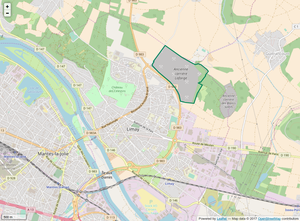
Périmètre de la RNR du site géologique de Limay.
La réserve naturelle régionale du site géologique de Limay est une réserve naturelle régionale géologique située en Île-de-France. Classée en 2009, elle occupe une surface de 70 hectares et protège une ancienne carrière avec des formations sédimentaires du Crétacé, du Sparnacien et du Lutétien moyen.